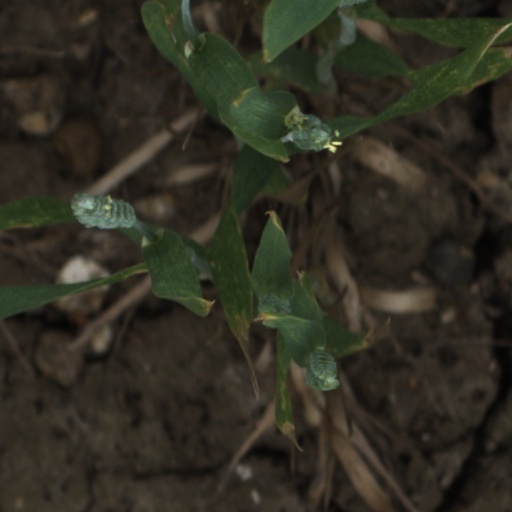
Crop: wheat